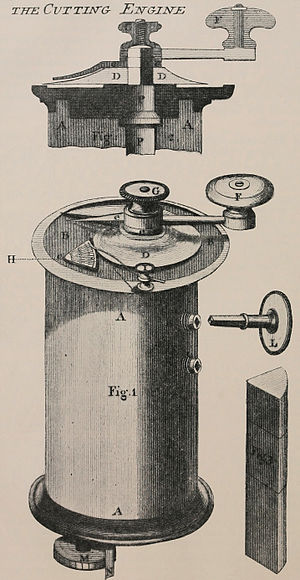
Mikrotom / Historie
Mikrotom fremstillet af Cummings i 1770[1]
En Mikrotom er et skæreapparat hvormed man kan fremstille meget tynde snit til mikroskopi-præparater. Disse præparater kan monteres på glasplader, objektglas, og gennemlyses i mikroskopet. Præparaterne kan f.eks. fremstilles af biologisk materiale. Mikrotomen finder typisk anvendelse på bløde materialer, f.eks. inden for medicinen og biologien og til analyser af kunststoffer. Biologisk materiler bliver normalt fikseret før det skæres, dvs. hærdes ved en kemisk proces. Prøven kan derpå indlejres i en flydende substans som smeltet paraffin eller epoxy, som man derpå lader størkne til en fast blok. Der findes flere typer af mikrotomer. Tykkelsen af et snit lavet på mikrotom er tyndere end et menneskehår, typisk mellem 10 og 100 µm.